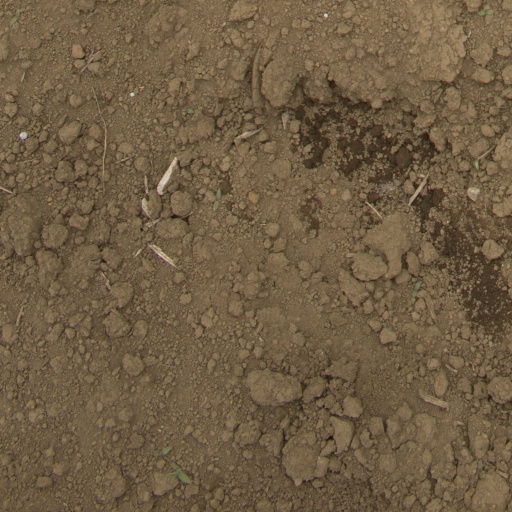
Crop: Jerusalem artichoke